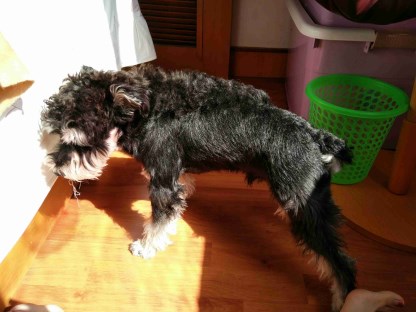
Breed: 2342-n000102-miniature_schnauzer